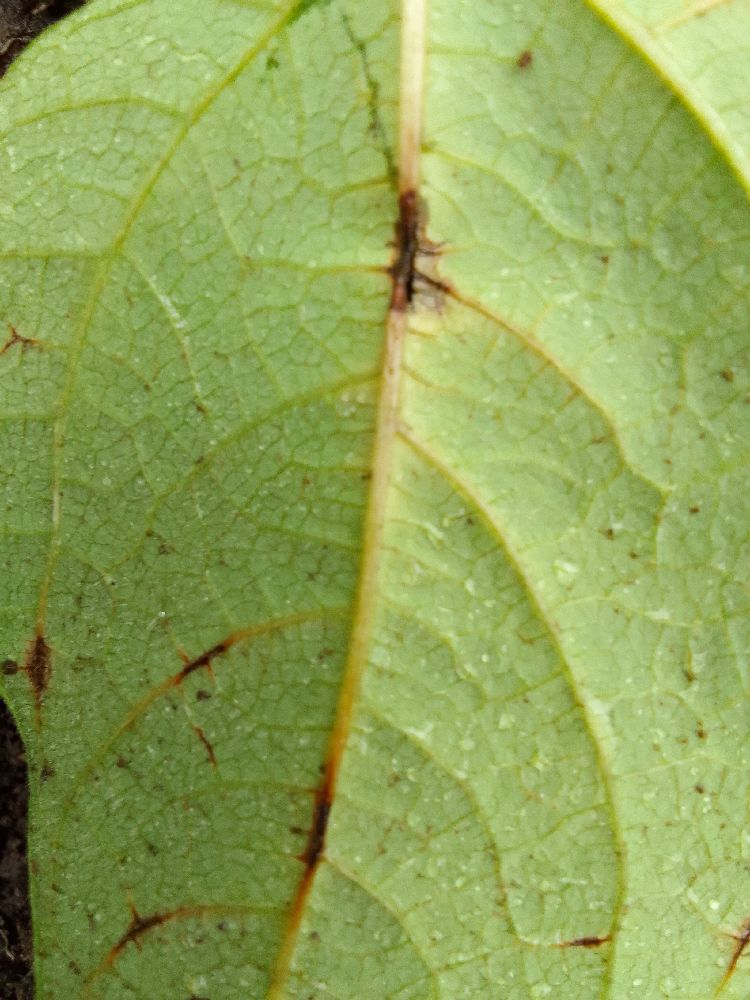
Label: anthracnose